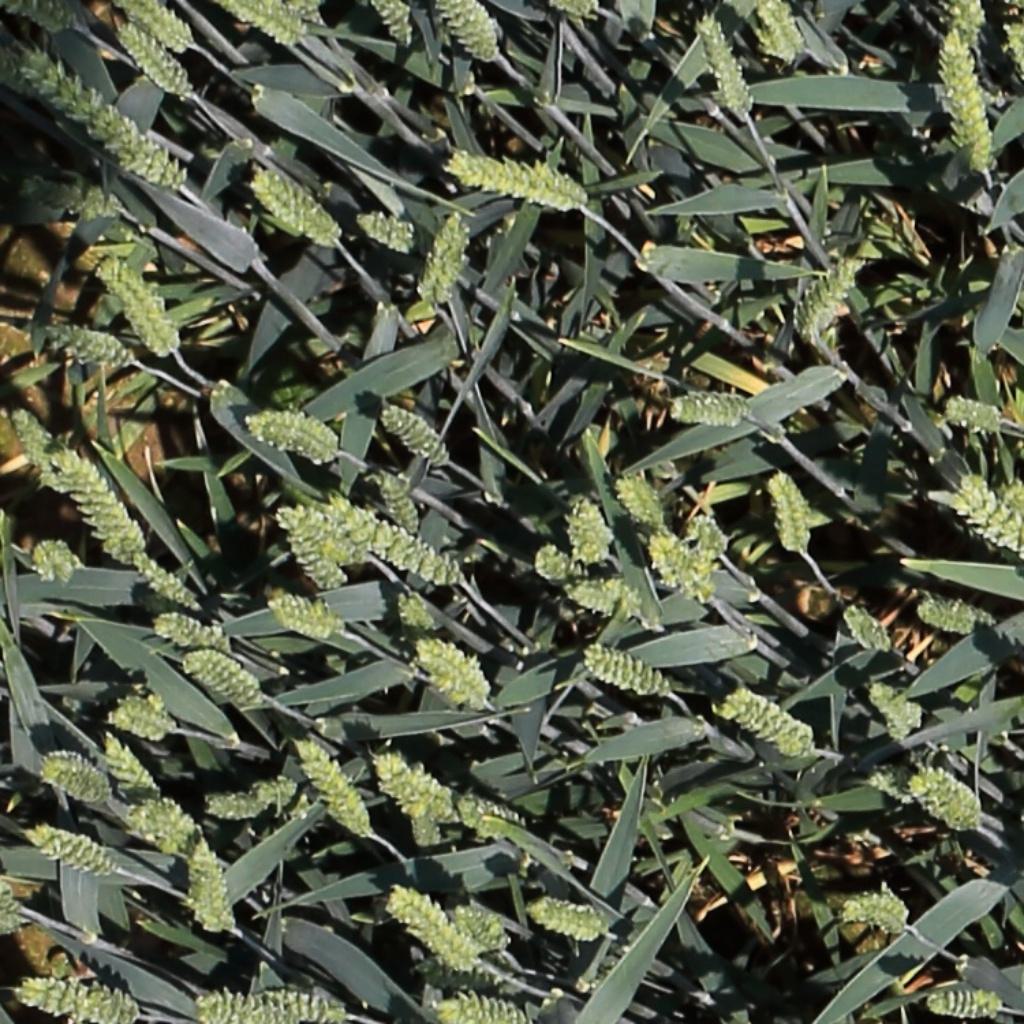
Country: Switzerland
Location: Usask
Wheat development stage: Filling